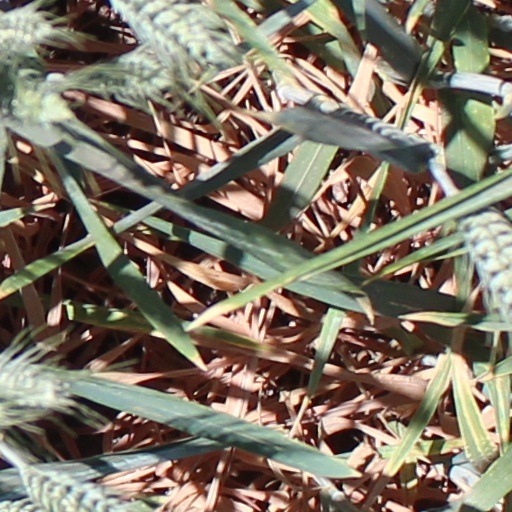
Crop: wheat